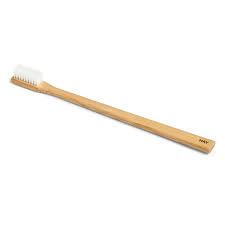
Waste category: trash